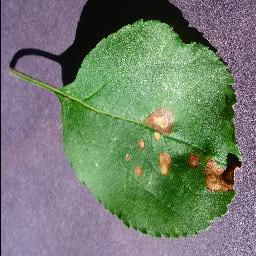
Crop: apple
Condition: black_rot